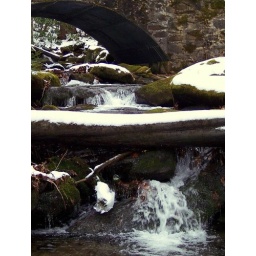
The fallen log makes a natural bridge over the rocks and river.